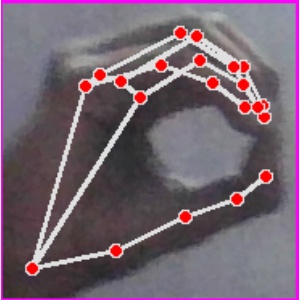
अक्षर: ठ